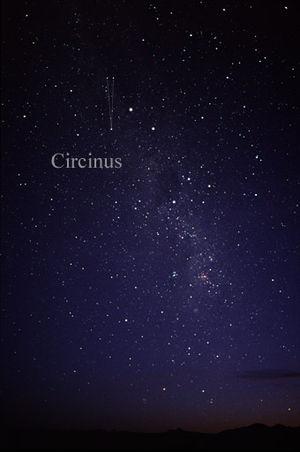
Le Compas est une toute petite constellation de l'hémisphère sud.